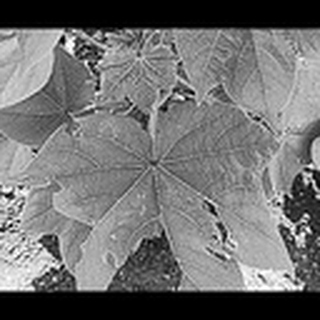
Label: healthy_cotton